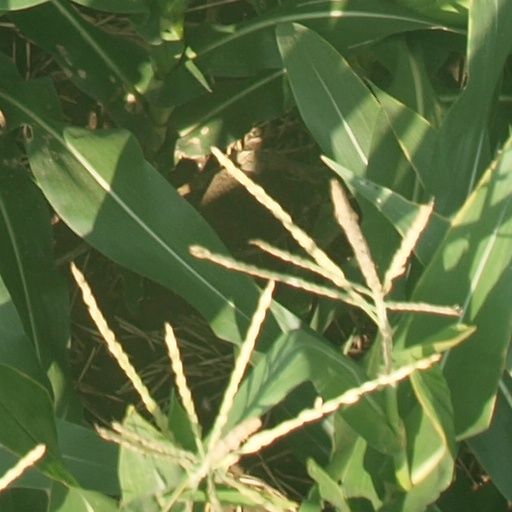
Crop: maize; corn